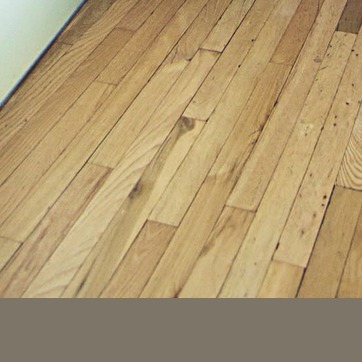
Material: wood